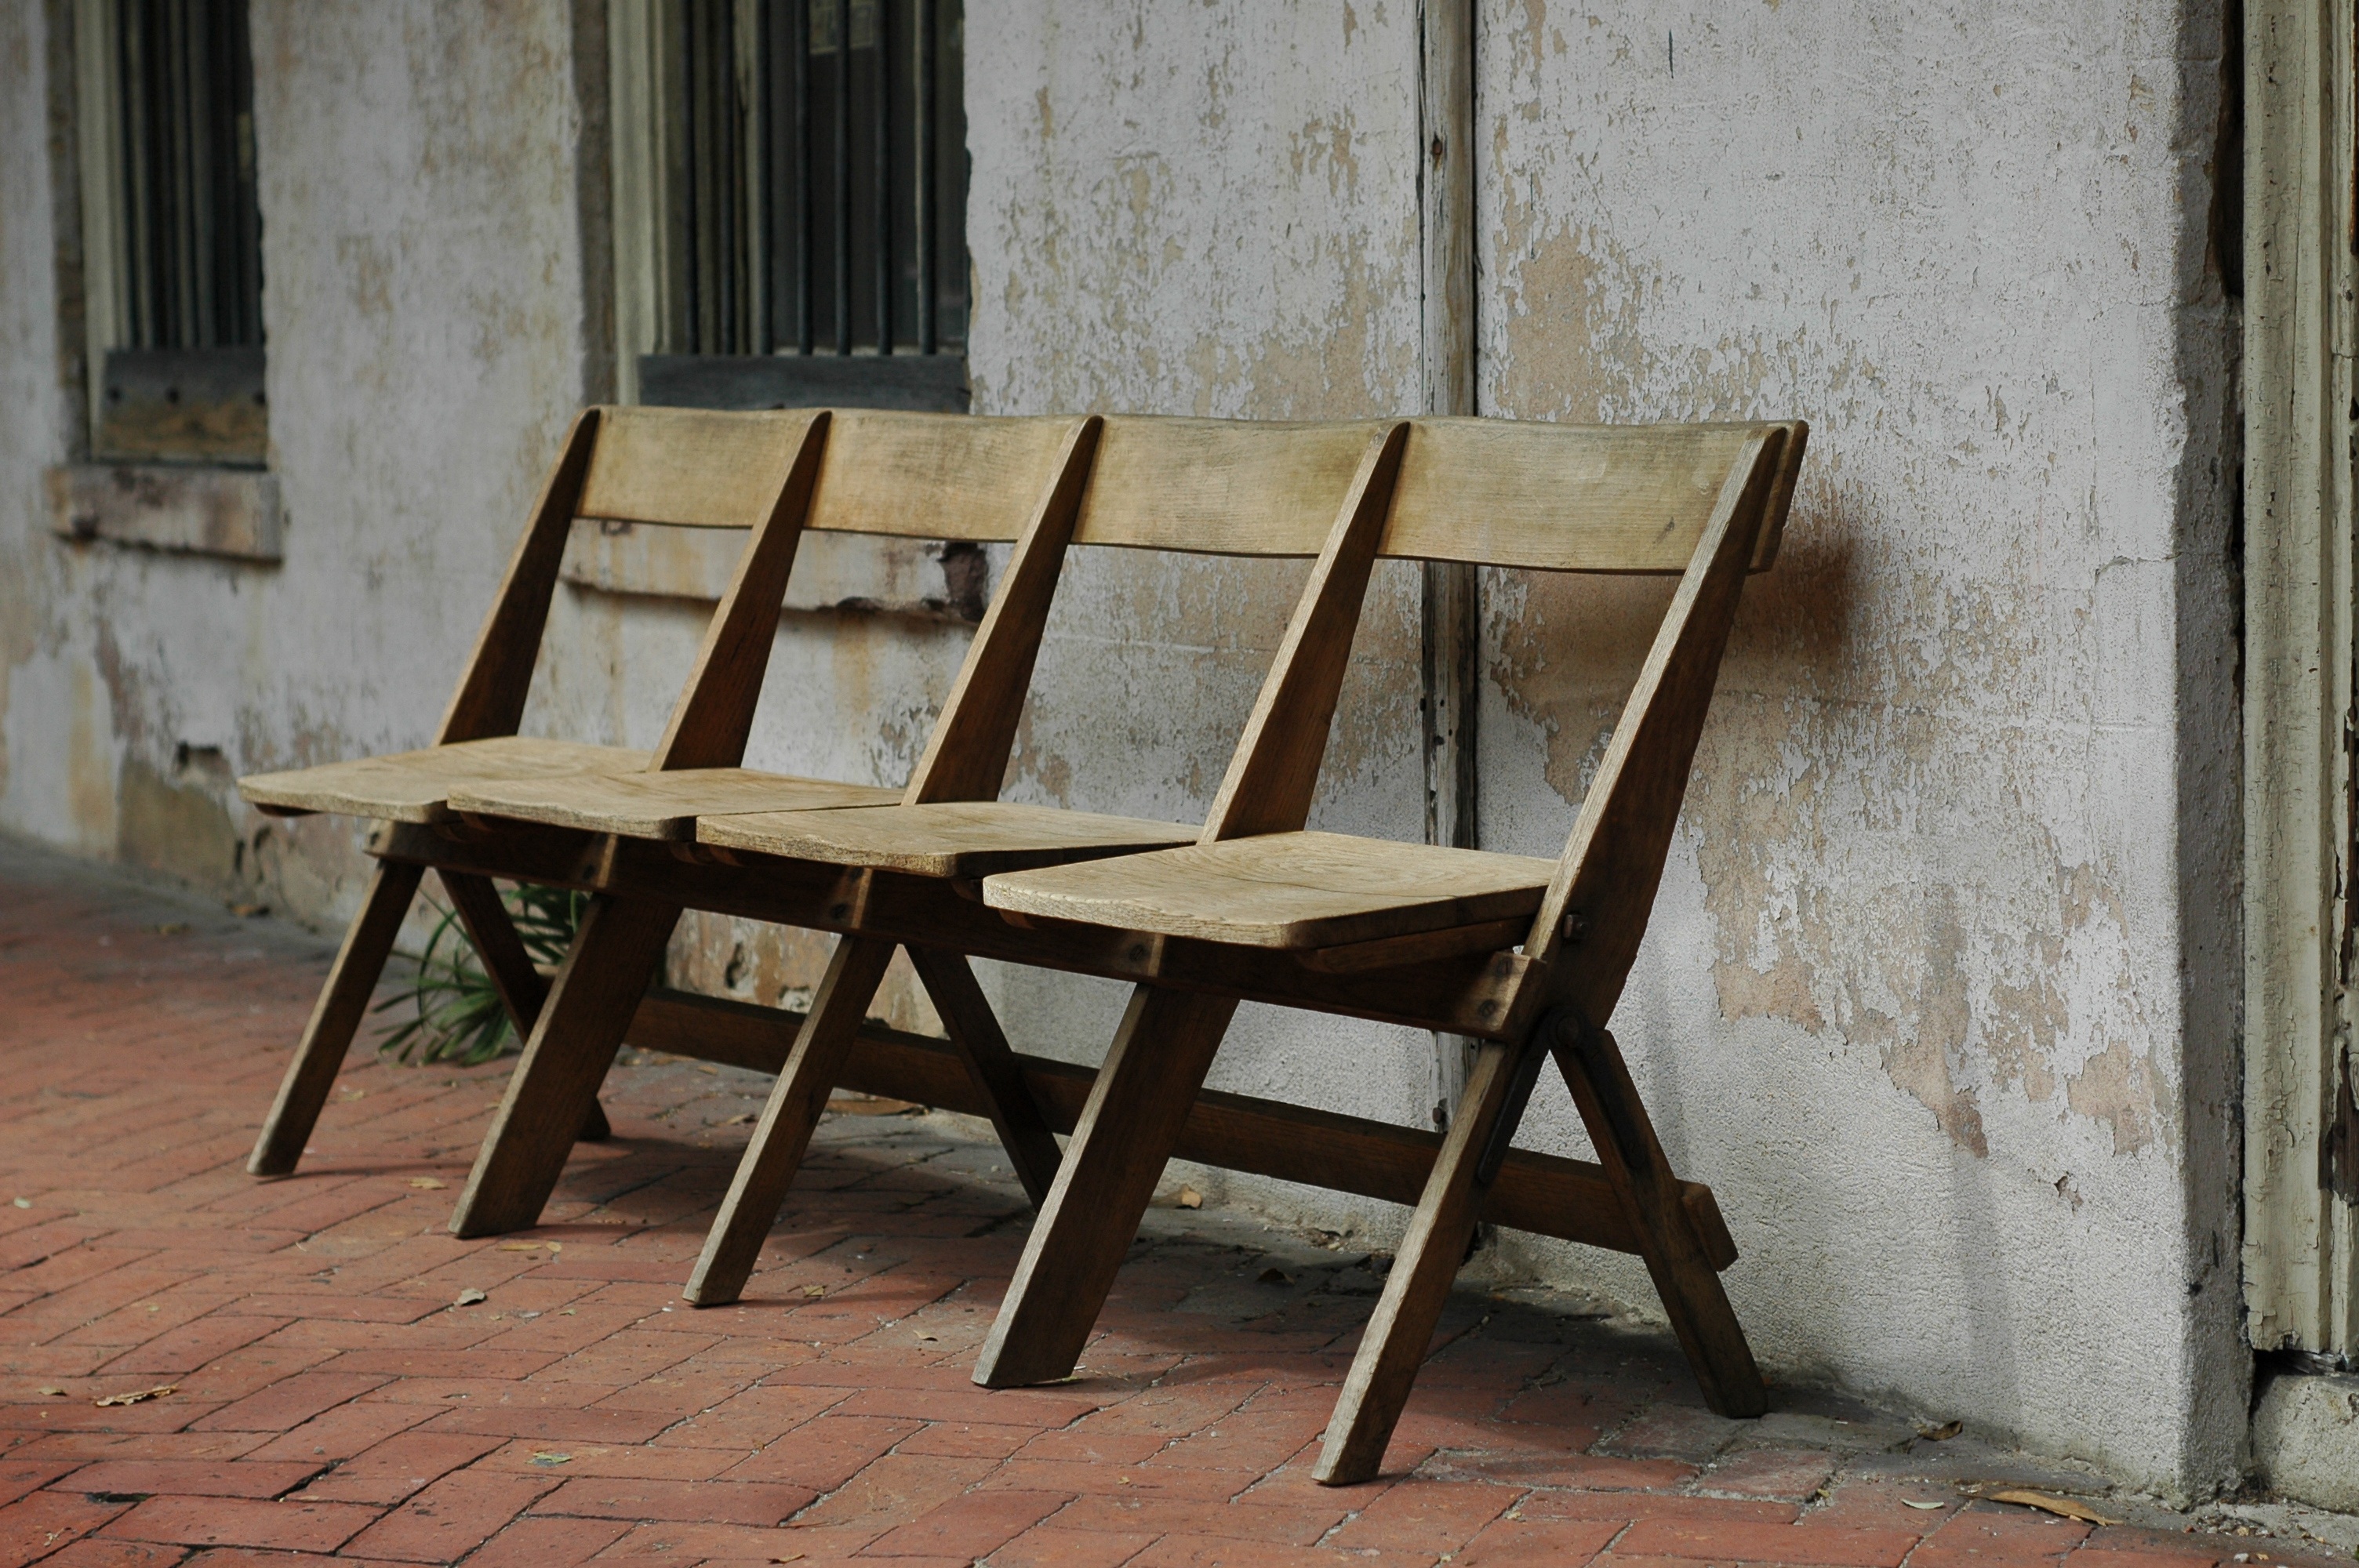
table, wood, chair, floor, seating, furniture, chairs, hardwood